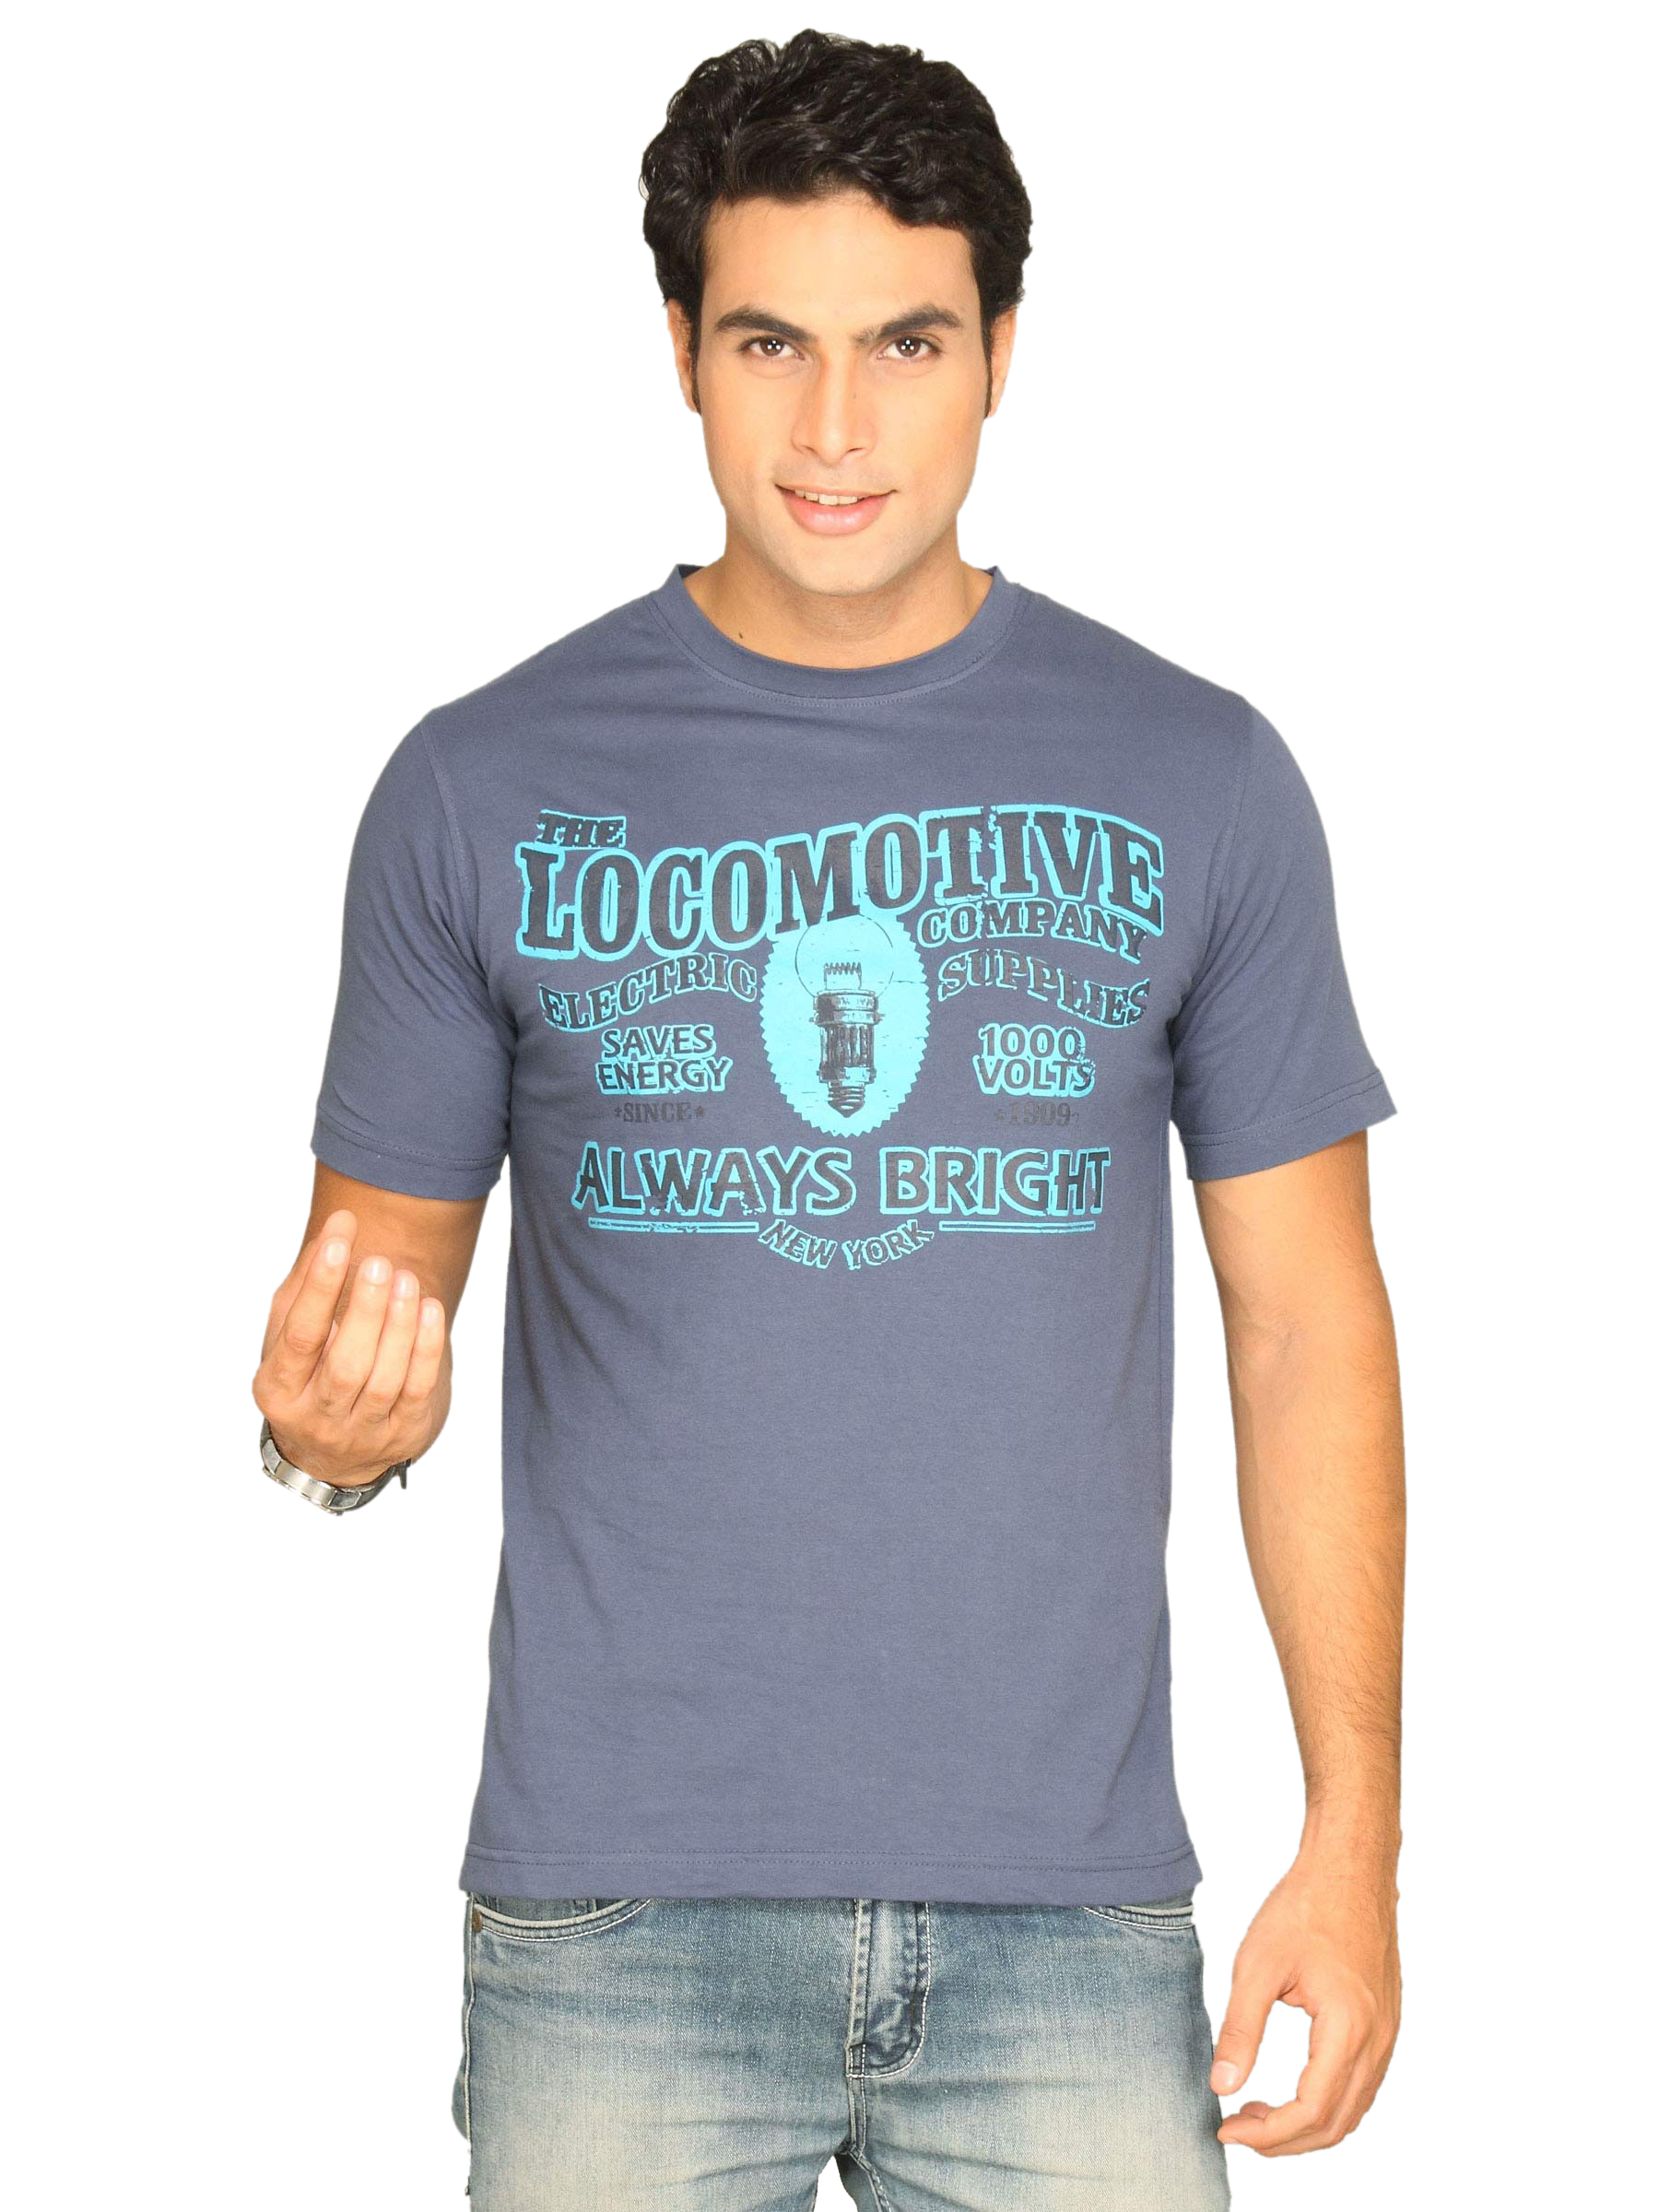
Locomotive Men's Ribbed Neck Blue T-shirt
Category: Apparel / Topwear / Tshirts
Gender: Men
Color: Blue
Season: Summer 2011
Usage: Casual